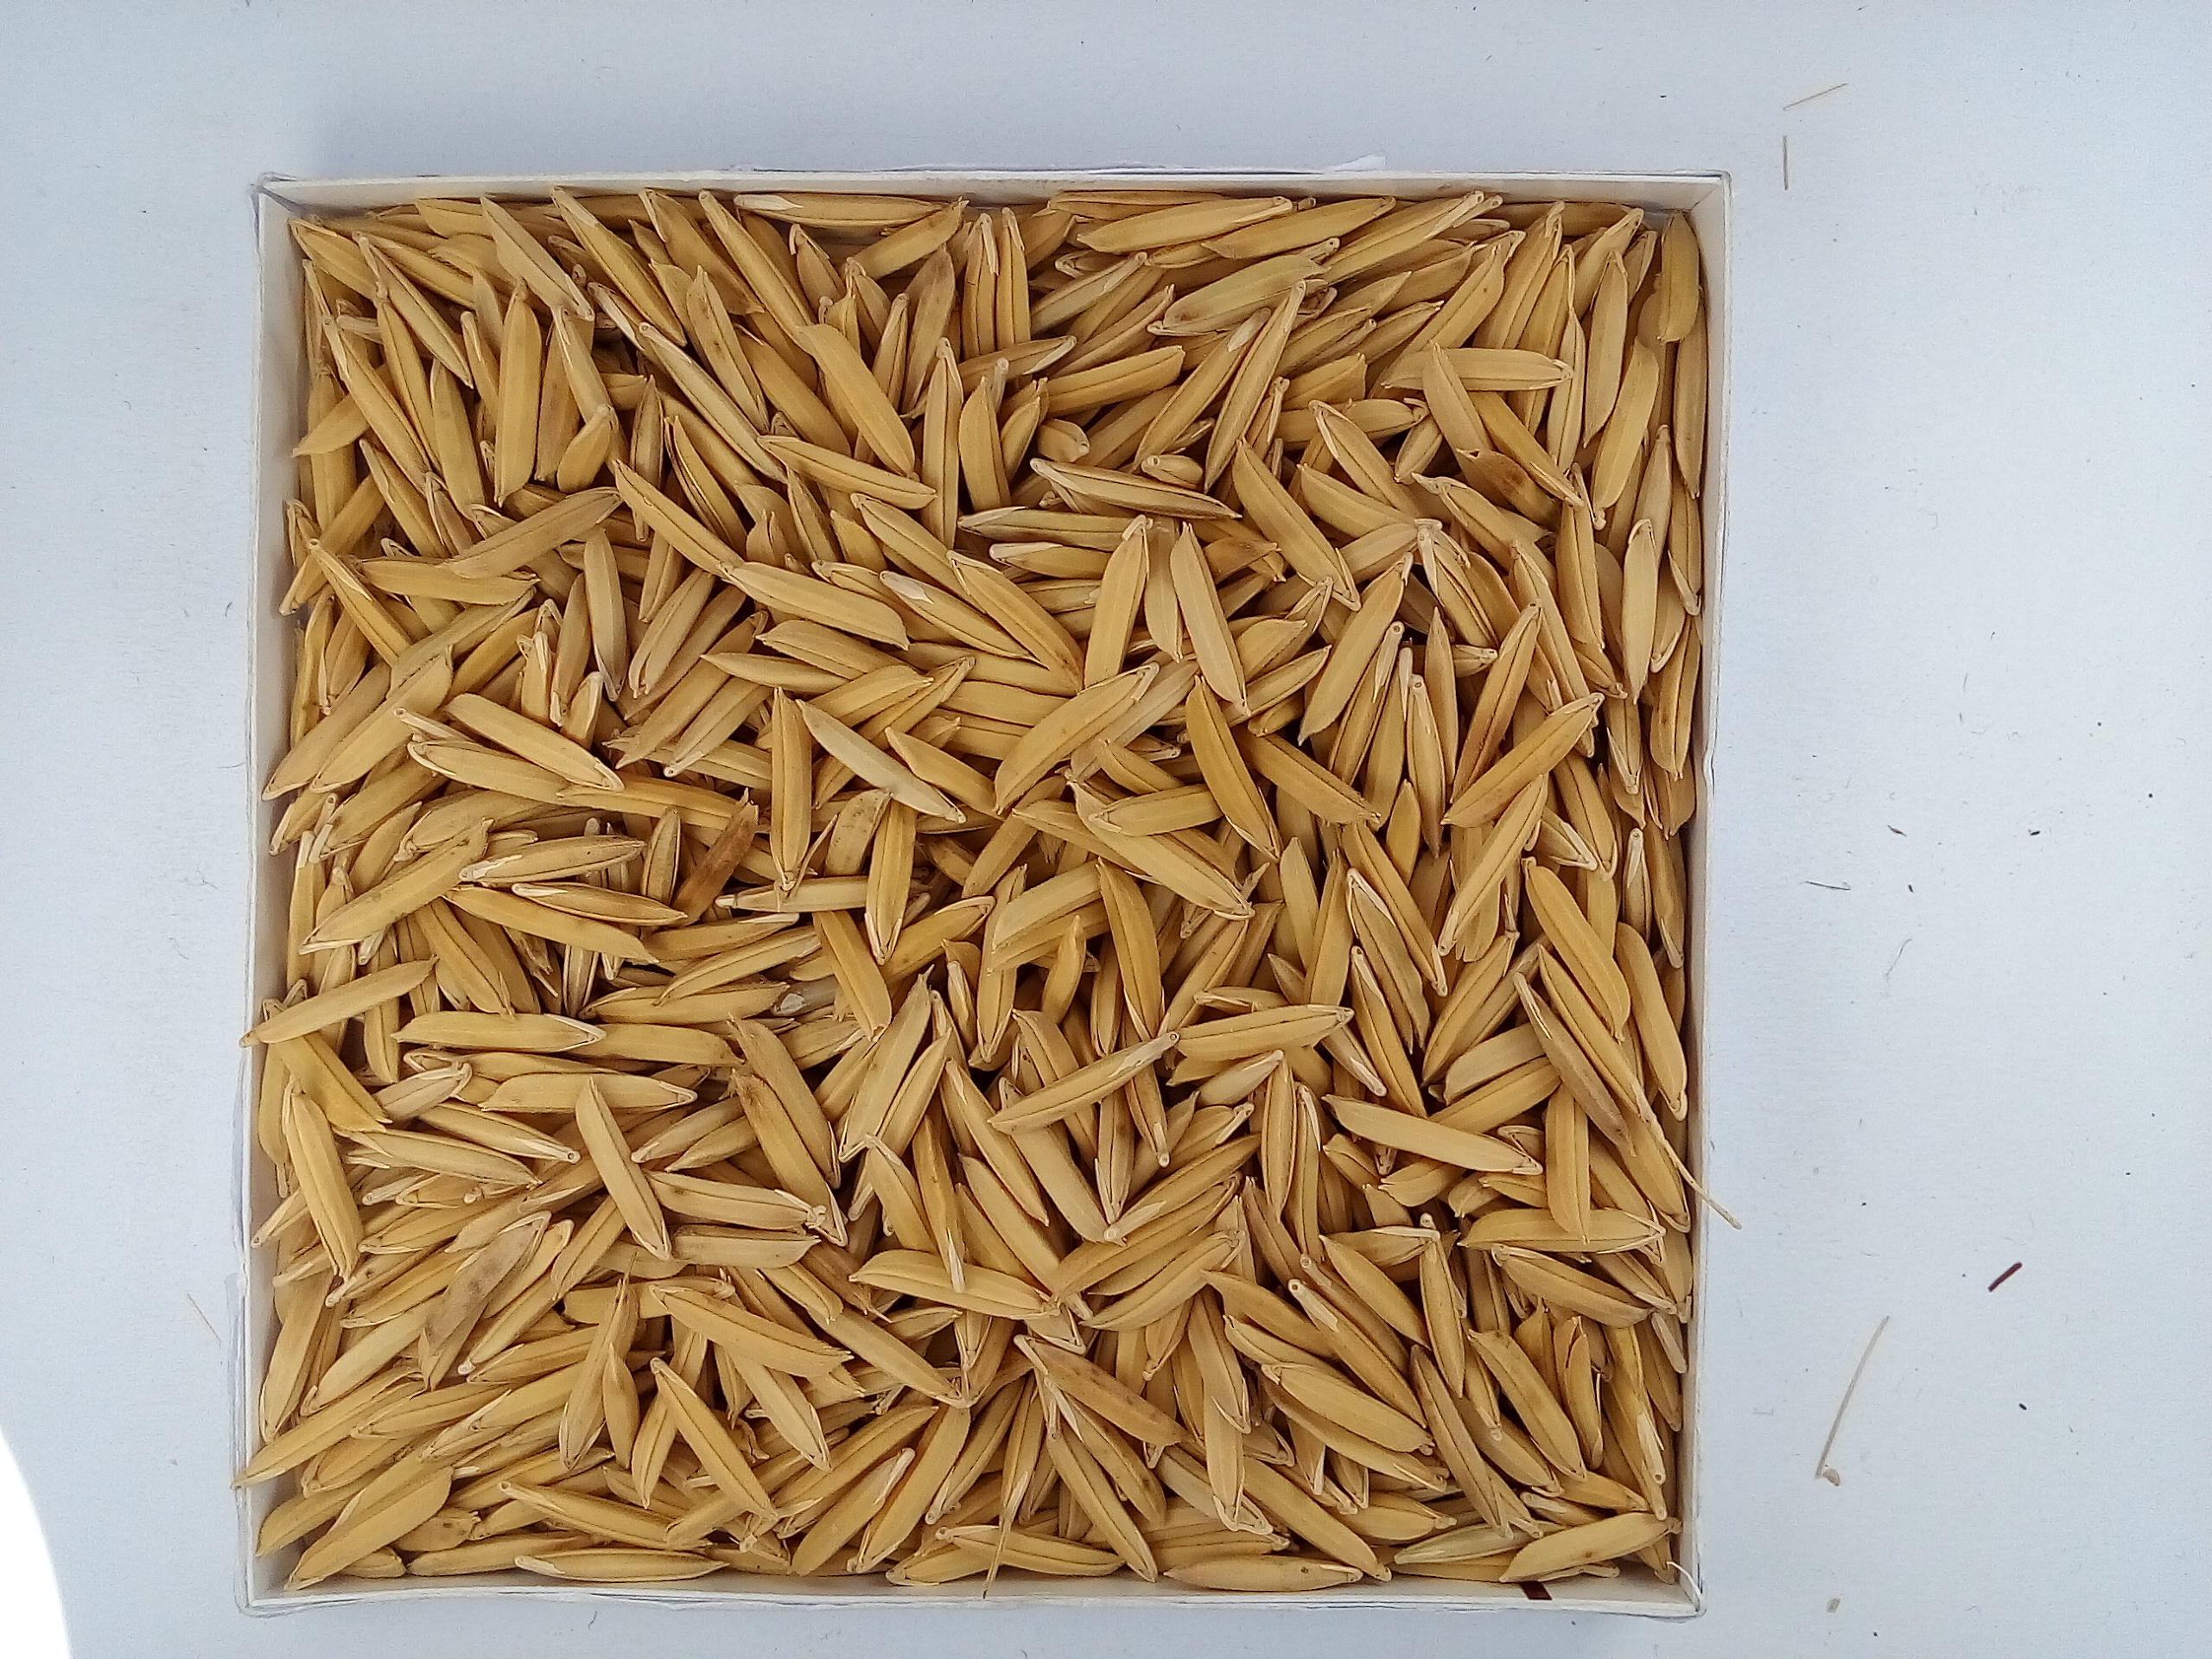
Rice seed variety: Unknown